Indigenous peoples of Siberia

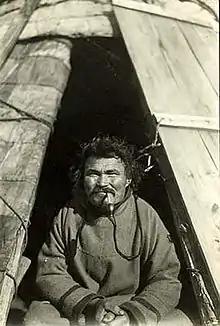

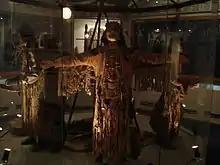
An Indigenous Siberian shaman at Kranoyarsk Regional Museum, Russia

Yukaghir is spoken in two mutually unintelligible varieties in the lower Kolyma and Indigirka valleys. Other languages, including Chuvantsy, spoken further inland and further east, are now extinct. Yukaghir is held by some to be related to the Uralic languages in the Uralic–Yukaghir family.